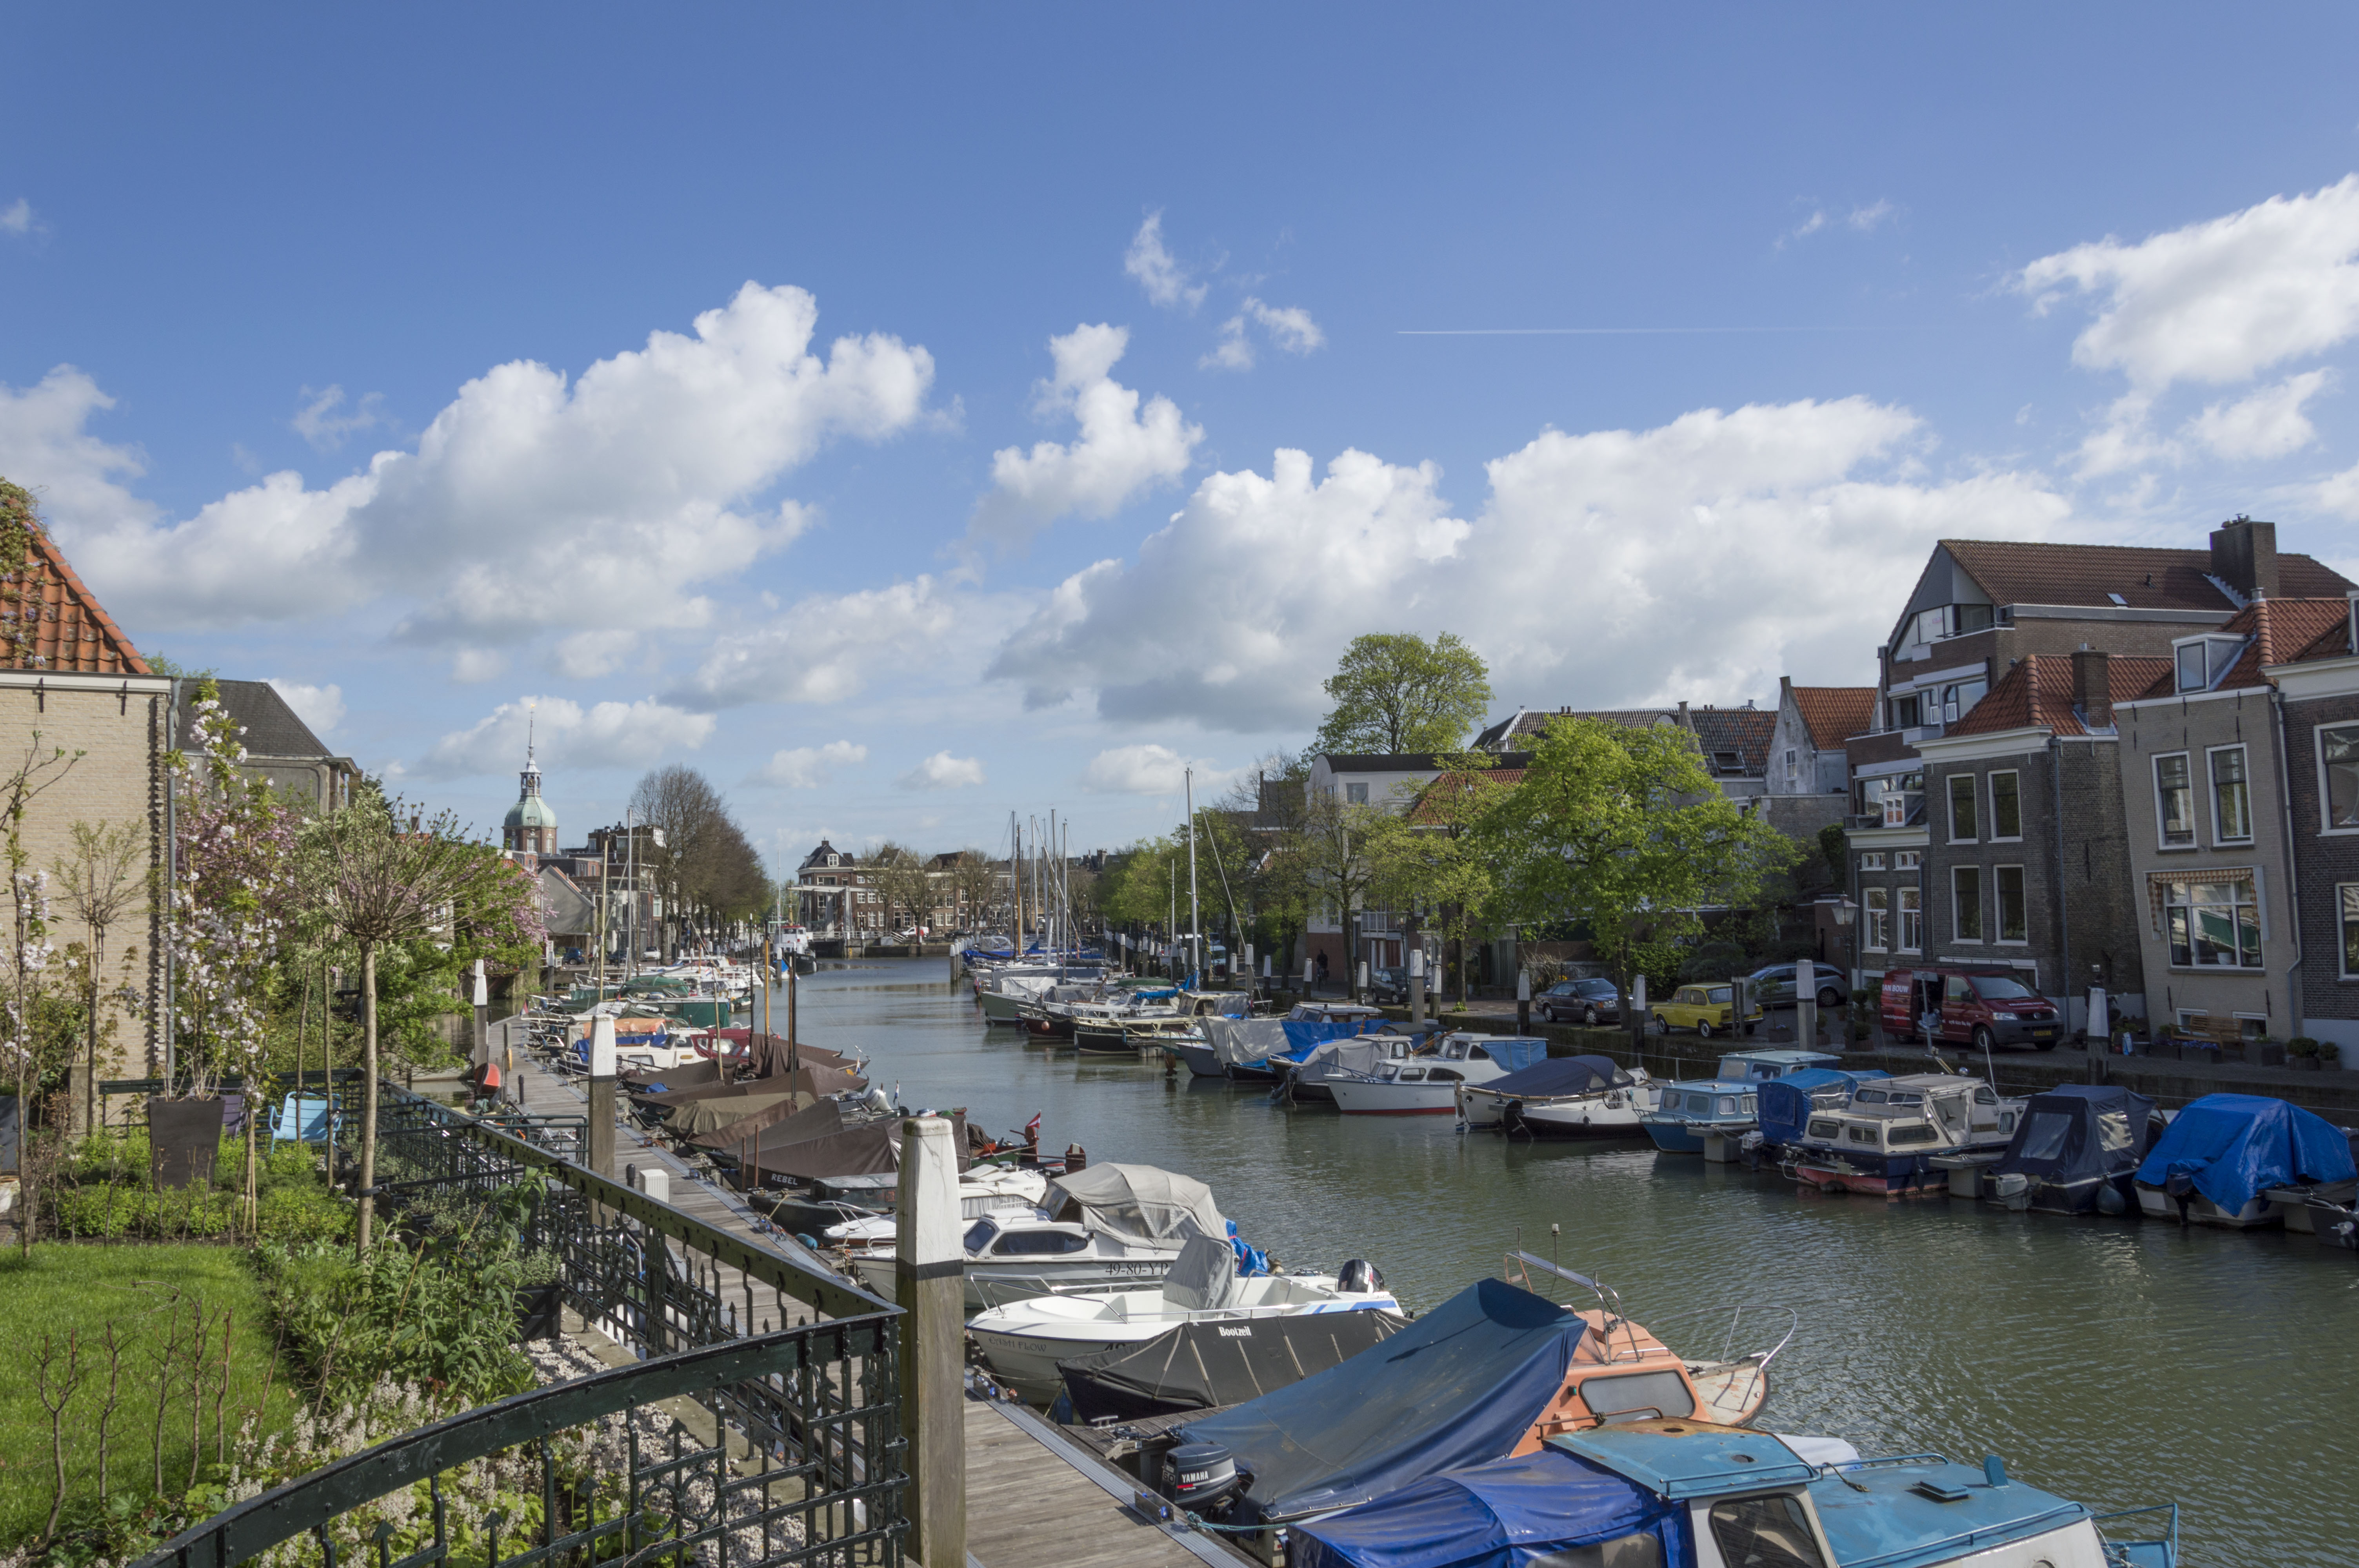
sea, coast, outdoor, architecture, sky, photography, town, van, building, urban, river, canal, photo, cityscape, vacation, vehicle, harbor, marina, port, nikon, historic, tourism, waterway, body of water, holland, nederland, netherlands, dutch, outdoorphotography, picture, photograph, fotos, foto, fotografie, urbanphotography, geheugen, paulvandevelde, pdvandevelde, padagudaloma, landschapsfotografie, dordrecht, stadsfotografie, nederlandinfotos, historisch, stadswandeling, architectuur, pvdvfotografie, pdvandeveldedordrecht, diep, rondjedordt, dedordtevaer, voorstraathaven, dutchphotography, nederlandsefotografie, dutchphotogaraphy, totallydutch, fotografienederland, hollandsefotografie, fotografieholland, dordtmonumenteel, fotosdordrecht, fotosvandordrecht, erfgoedcentrumdiep, openmonumentendag, fotovandeweek, dordrechtmonumenteel, wijnhaven, boombrug, landform, taankade, geographical feature, paulvandeveldedordrecht, regionaalarchiefbeeldbank, regionaalarchiefbeeldbankdiephet